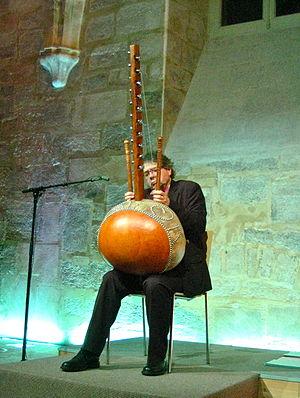
Concert de kora de Jacques Burtin au Collège des Bernardins (Paris, 2 octobre 2010).
Jacques Burtin est un compositeur, écrivain et réalisateur français né en 1955 à Paris.